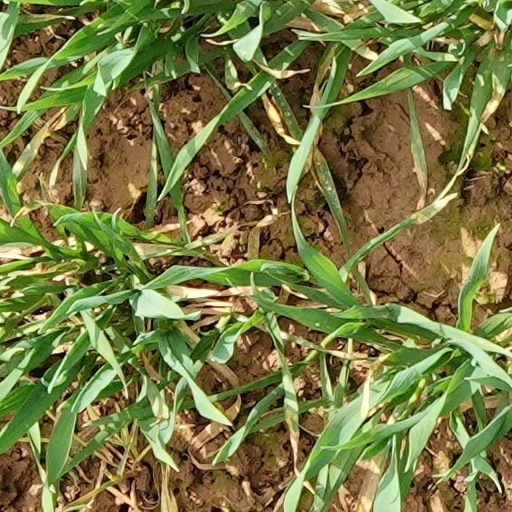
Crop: wheat